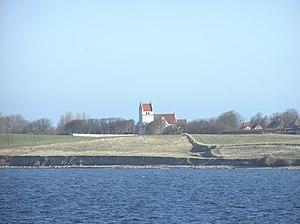
Sejerø est une île du Danemark située au nord-ouest de celle de Seeland, dans la baie de Sejerø. Allongée sur onze kilomètres, elle aurait été reliée par le passé à Seeland via un isthme disparu prolongeant sa pointe sud. Son plus grand village, Sejerby, compte 366 habitants.